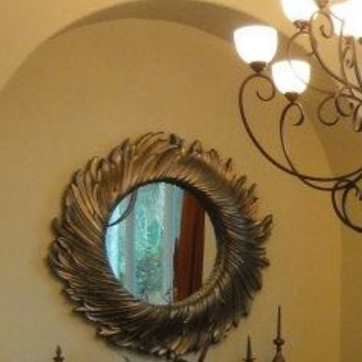
Material: mirror